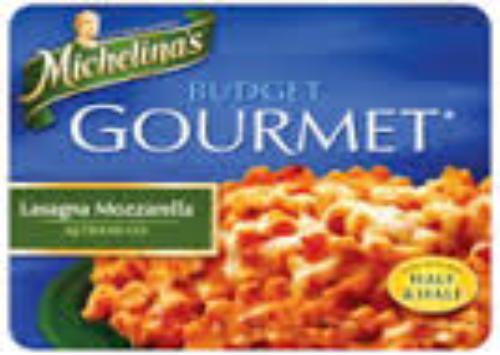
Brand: Budget Gourmet
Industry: Food